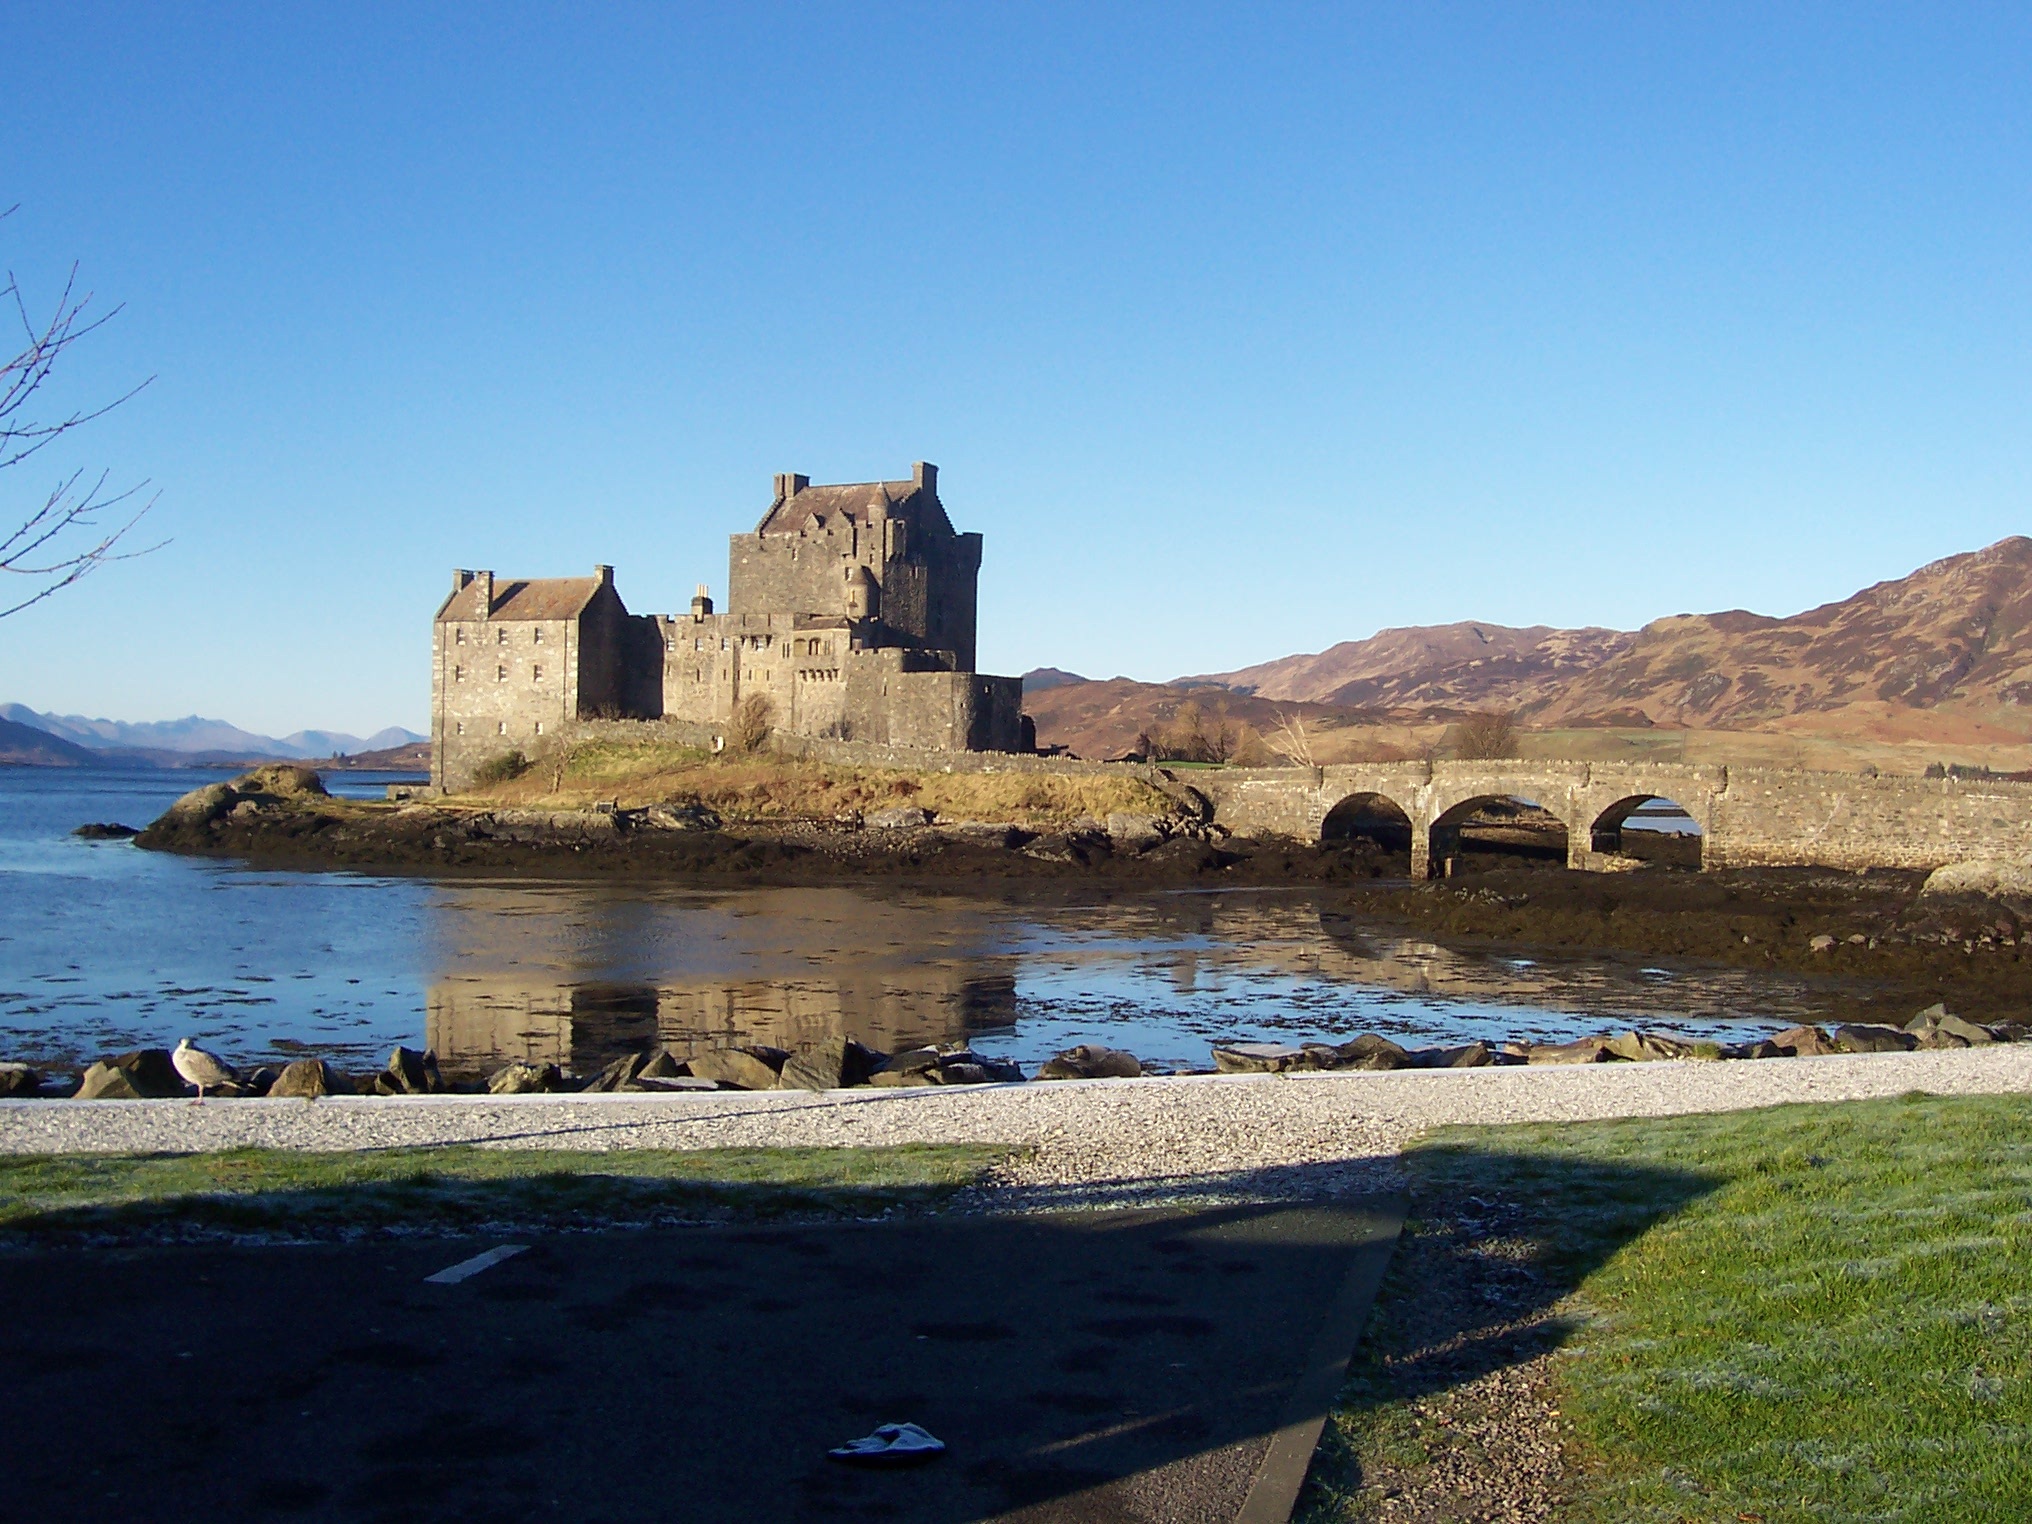
landscape, sea, coast, water, rock, architecture, bridge, lake, building, old, stone, vacation, cliff, reflection, tower, bay, castle, landmark, reservoir, historic, fortification, tourism, terrain, fortress, ruins, scotland, famous, loch, highlands, cape, eilean donan